Thames Path

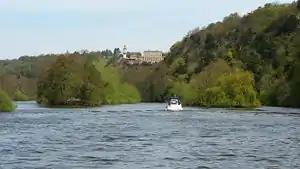
Cliveden from the River Thames

The main exception to towpath access to the navigation between Inglesham and Putney is a stretch of river where the former towpath was removed past Windsor Castle. The castle's private grounds of Home Park, Windsor were extended to include the riverbank and its towpath by the Windsor Castle Act 1848 (11 & 12 Vict. c. 53), also involving the building of Victoria and Albert bridges and the removal of Datchet Bridge. This accounts for the Thames Path's diversion from the river at Datchet. There are two other short lengths of navigation which have no towpath: one between Marlow bridge and lock (which never had a towpath), and one past Whitchurch lock either side of The Swan public house in Pangbourne (where the towpath has been lost). At both these weirs, lengthy rope winches were required for barges to pass Marlow and Whitchurch in the days before steam power. It is also required to divert around Oxford Cruisers downstream of Pinkhill Lock, even though the towpath is still shown as a public right of way on Ordnance Survey maps. The remainder of the navigation between Inglesham and Putney has an existing towpath; however, river crossings are now missing at the sites of 15 former ferries and one former lock, so the Thames Path makes 11 other diversions from the remaining towpath because of the lack of a river crossing at their original locations. There is also a twelfth temporary diversion at Hammersmith Bridge, described below.